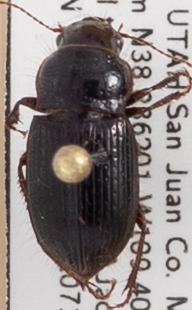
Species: Piosoma setosum
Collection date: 2022-07-12
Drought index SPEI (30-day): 0.446
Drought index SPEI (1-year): -0.926
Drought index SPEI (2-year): -2.09